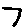
Label: 7